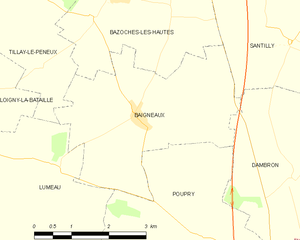
Carte de Baigneaux et des communes limitrophes.
Baigneaux est une commune française située dans le département d'Eure-et-Loir en région Centre-Val de Loire. Elle est connue pour ses gisements de fossiles de l'Orléanien.